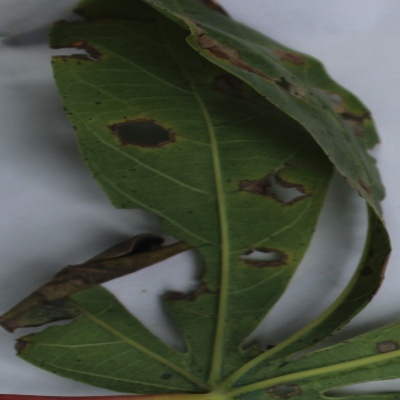
Crop: Cassava
Condition: brown spot